Brick Lane

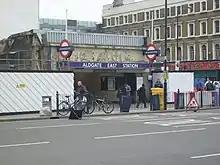
Aldgate East Tube station in 2008

More recently the area has also broadened to being an art and fashion student area, with exhibition space. Each year most of the fine art and fashion courses exhibit their work near Brick Lane.